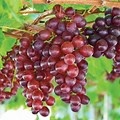
Label: grape